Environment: real
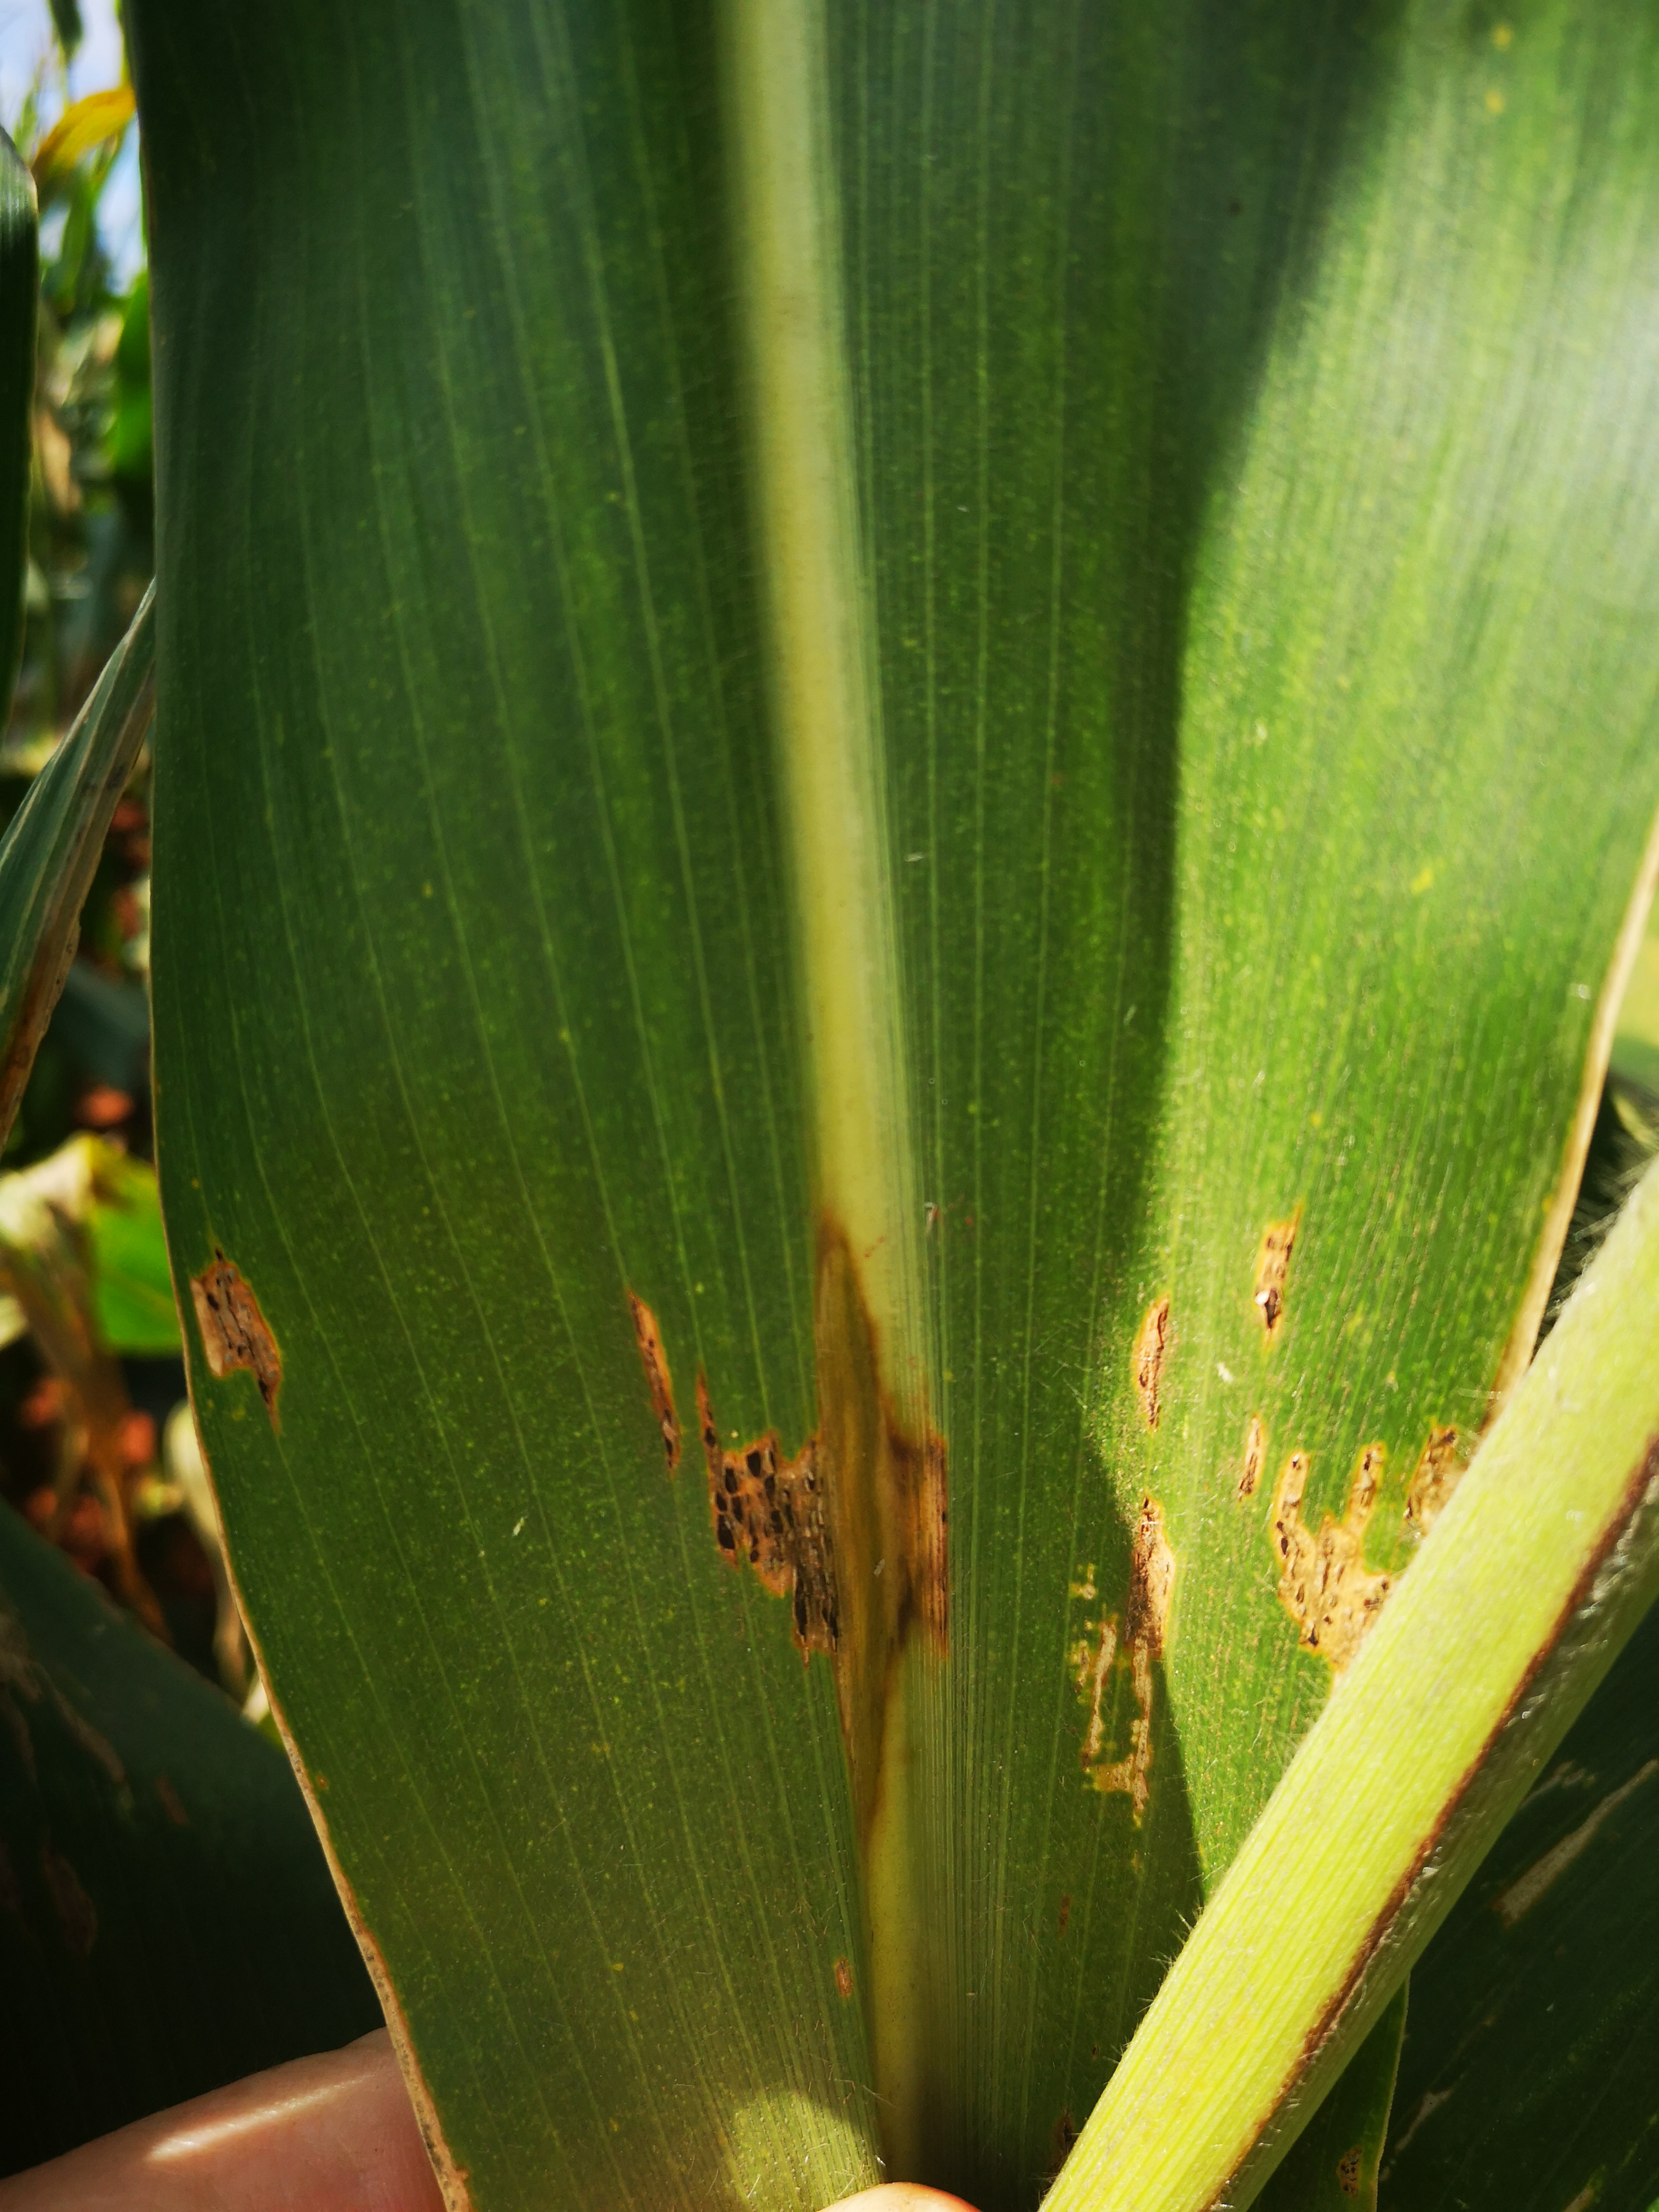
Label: common_rust